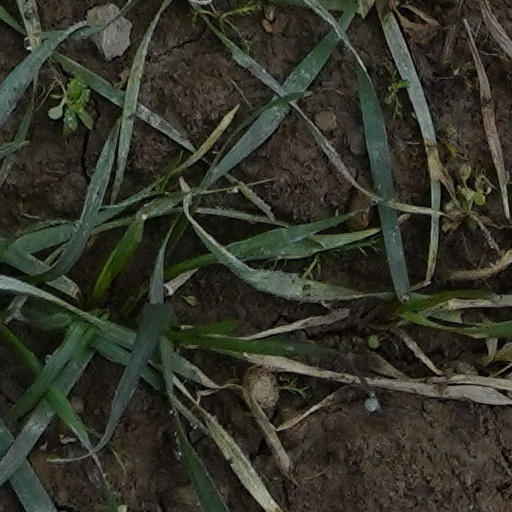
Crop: wheat